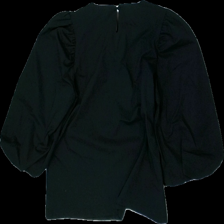
View: back
Type: Blouse
Category: Ladies
Brand: Not in the list
Brand text on label: Vila
Colors: Black
Material: 100% polyester
Cut: Regular, C-collar
Size: M
Season: All
Price range: 50-100
Recommended usage: Reuse